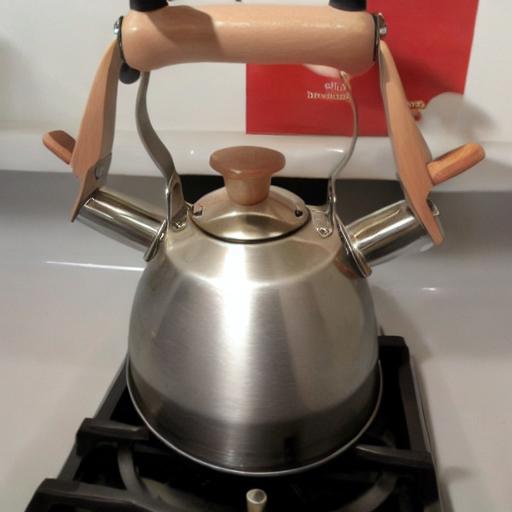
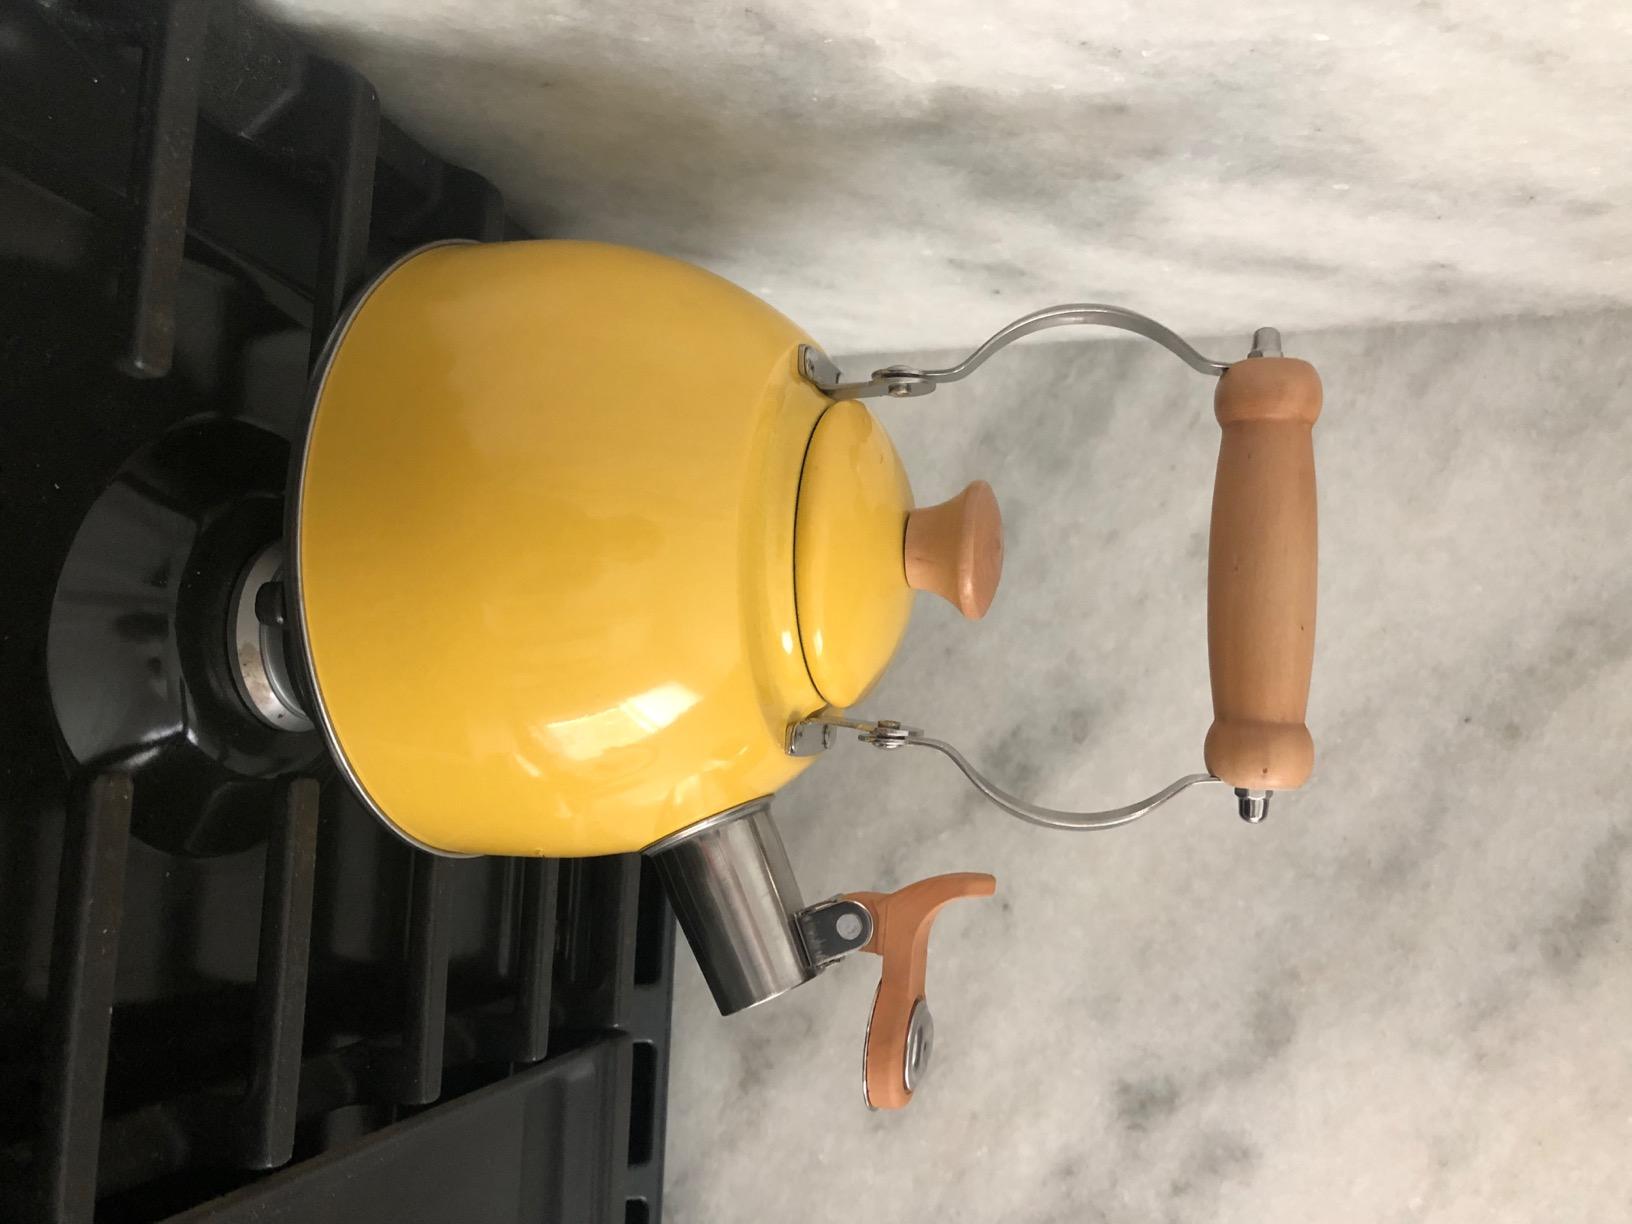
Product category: items_kettle
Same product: no